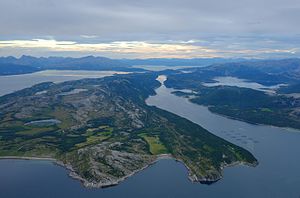
Ytre Sundan
Luftfoto af Ytre Sundan mellem Skånland og Straumøya
Luftfoto af Ytre Sundan mellem Skånland og Straumøya
Ytre Sundan er et næsten otte kilometer langt sund i Bodø kommune i Nordland fylke i Norge, som adskiller den vestlige del af Straumøya fra fastlandet. Renden går fra Beiarkjeften i sydvest til Sundstraumen i nordøst. Videre fra Sundstraumen fortsætter Indre Sundan nordøstover til Svefjorden. Dette sundsystem har en sammenhængende længde på 13 kilometer. Ved Steinsøya går der to sunde i sydlig retning som giver forbindelse til Fjellvika.